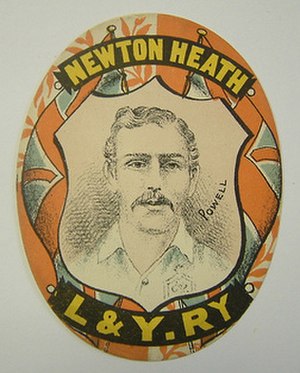
The Combination
Sharpe's Card fra ca. 1890 med Jack Powell, anfører for Newton Heath FC.[1]
The Combination var en fodboldliga i England og Wales, som eksisterede i slutningen af 1800-tallet og begyndelsen af 1900-tallet.